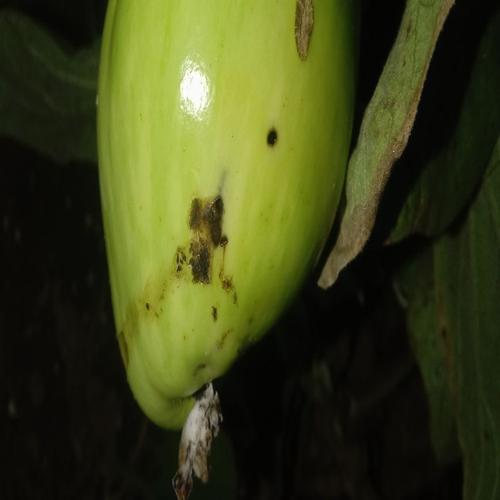
Label: Shoot and Fruit Borer